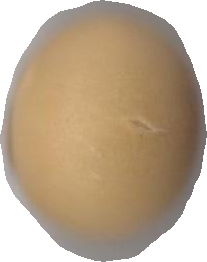
Variety: Grobogan